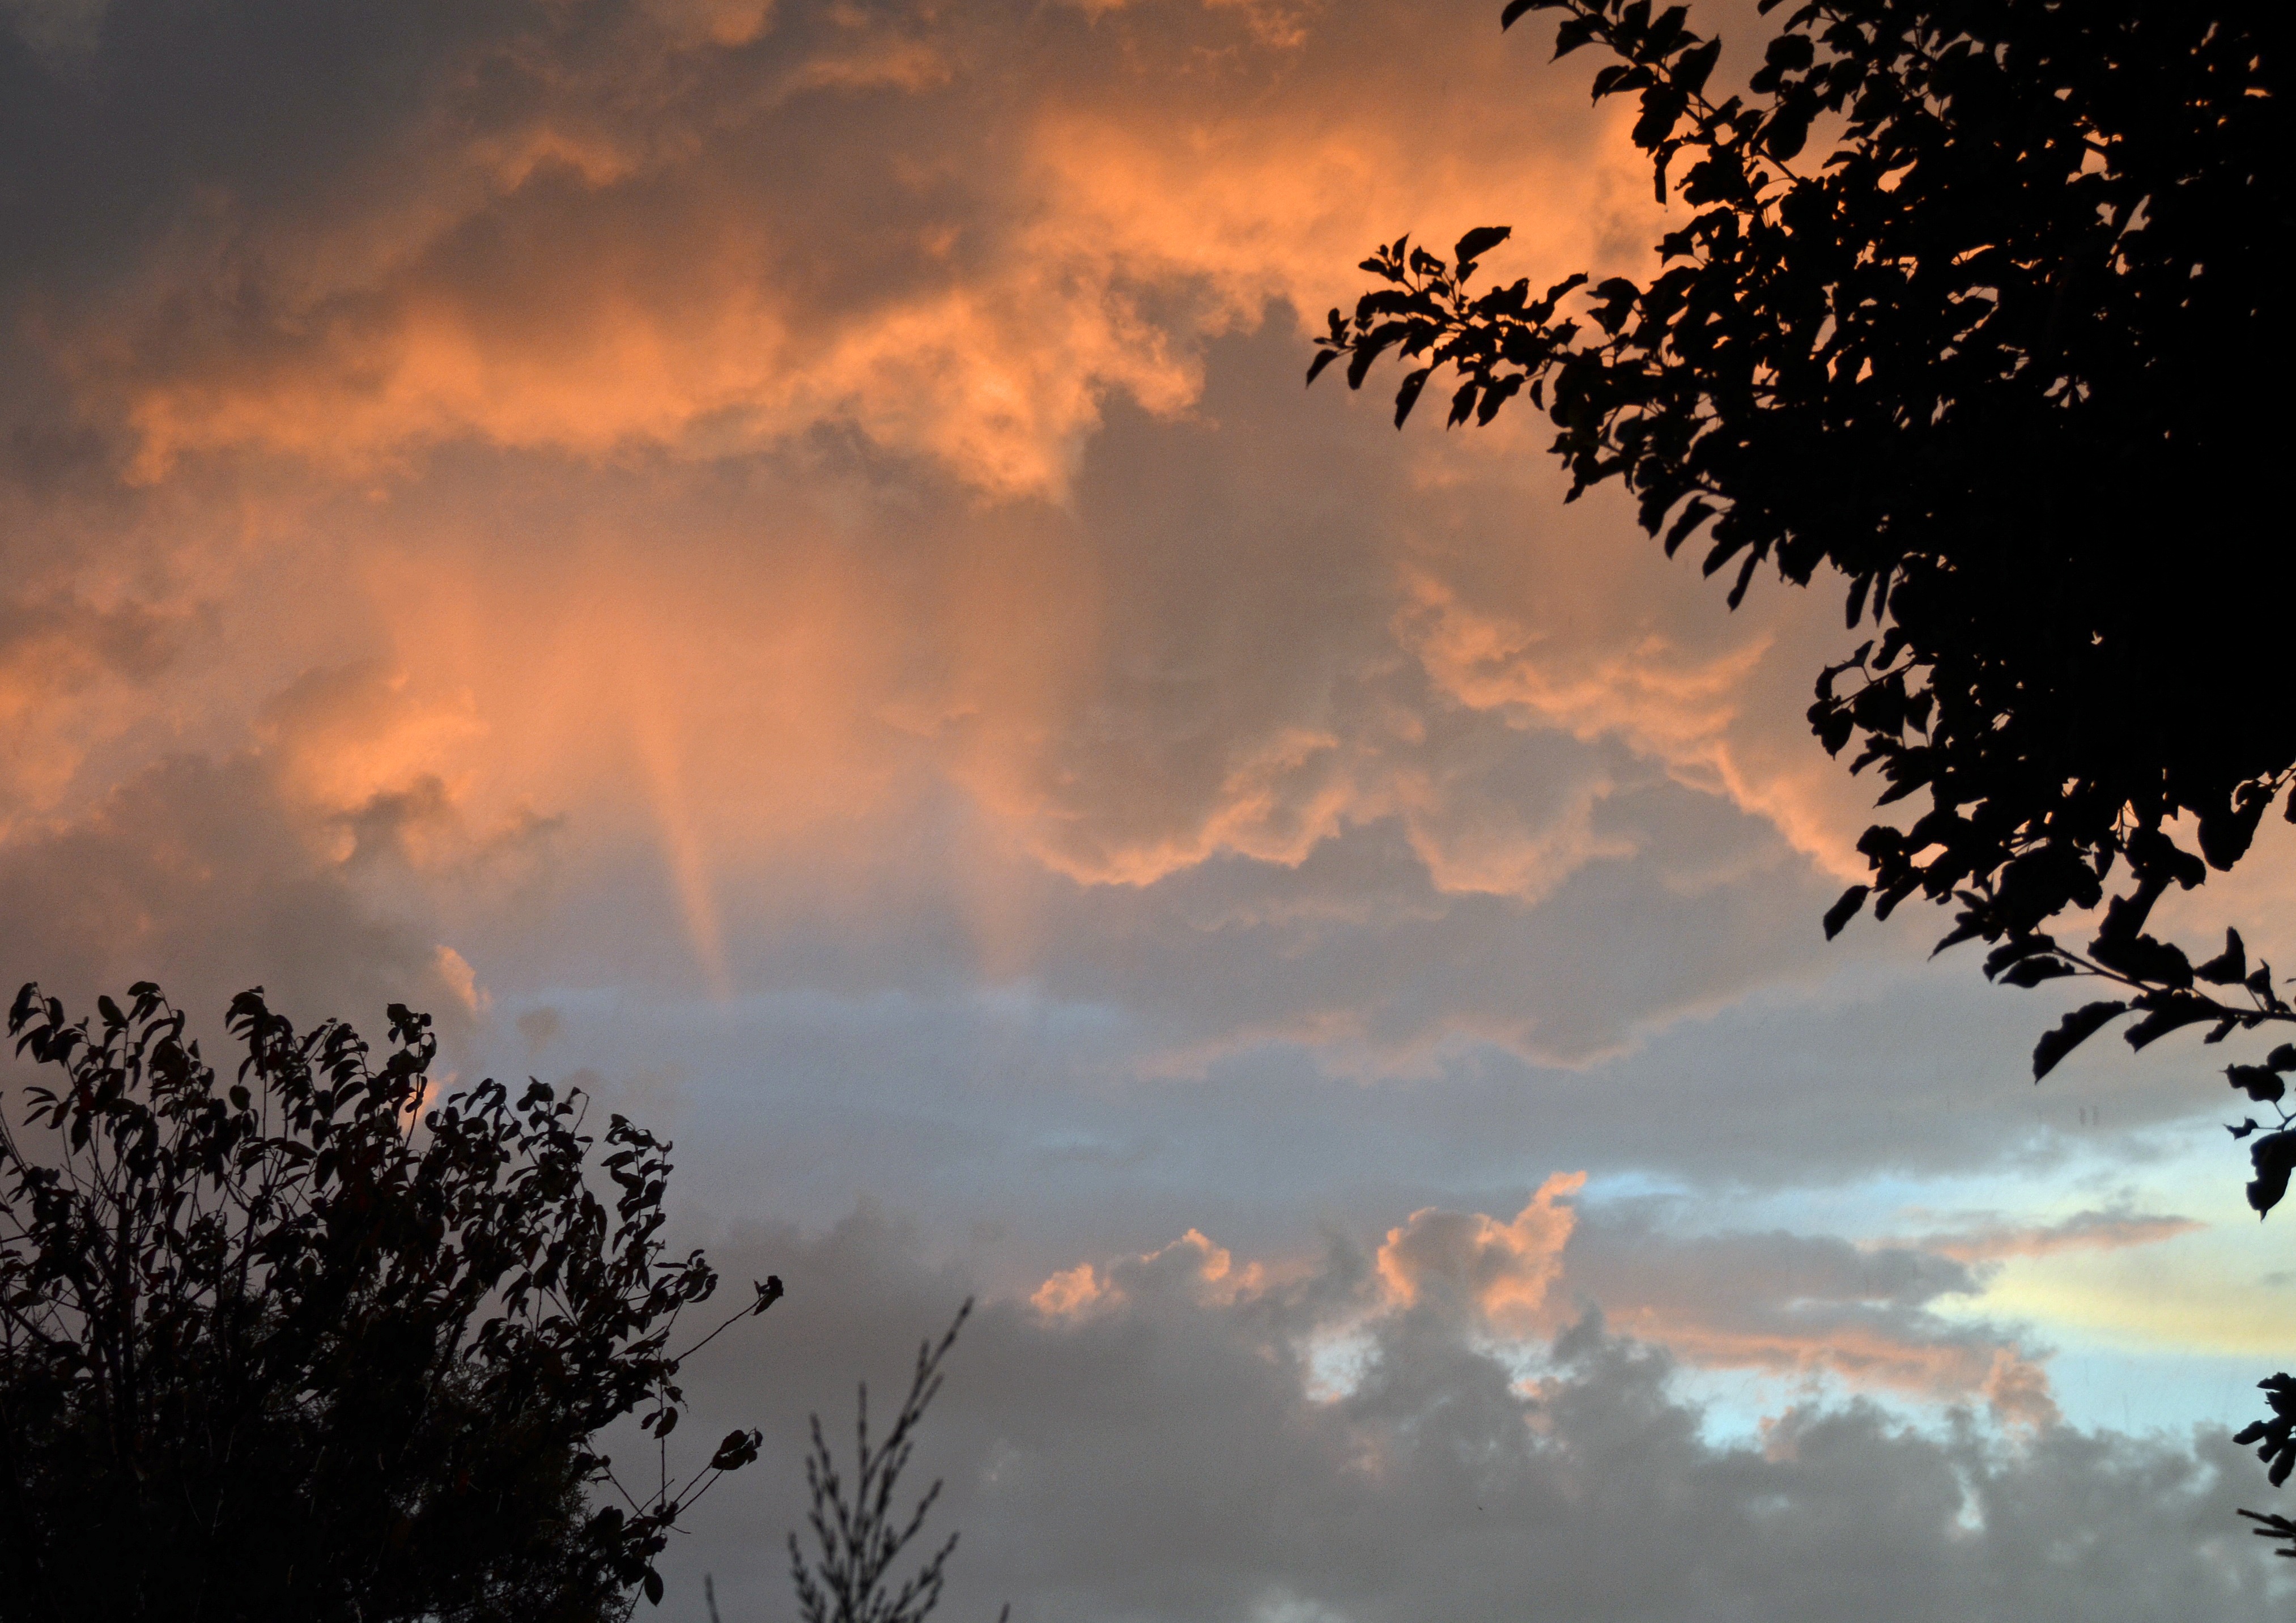
nature, cloud, sky, sun, sunrise, sunset, sunlight, morning, dawn, atmosphere, summer, dusk, evening, weather, storm, clouds, thunderstorm, evening sun, afterglow, natural spectacle, meteorological phenomenon, summer thunderstorm, atmospheric phenomenon, red sky at morning